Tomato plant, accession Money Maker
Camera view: vertical (180 deg); turntable rotation: 330 degrees
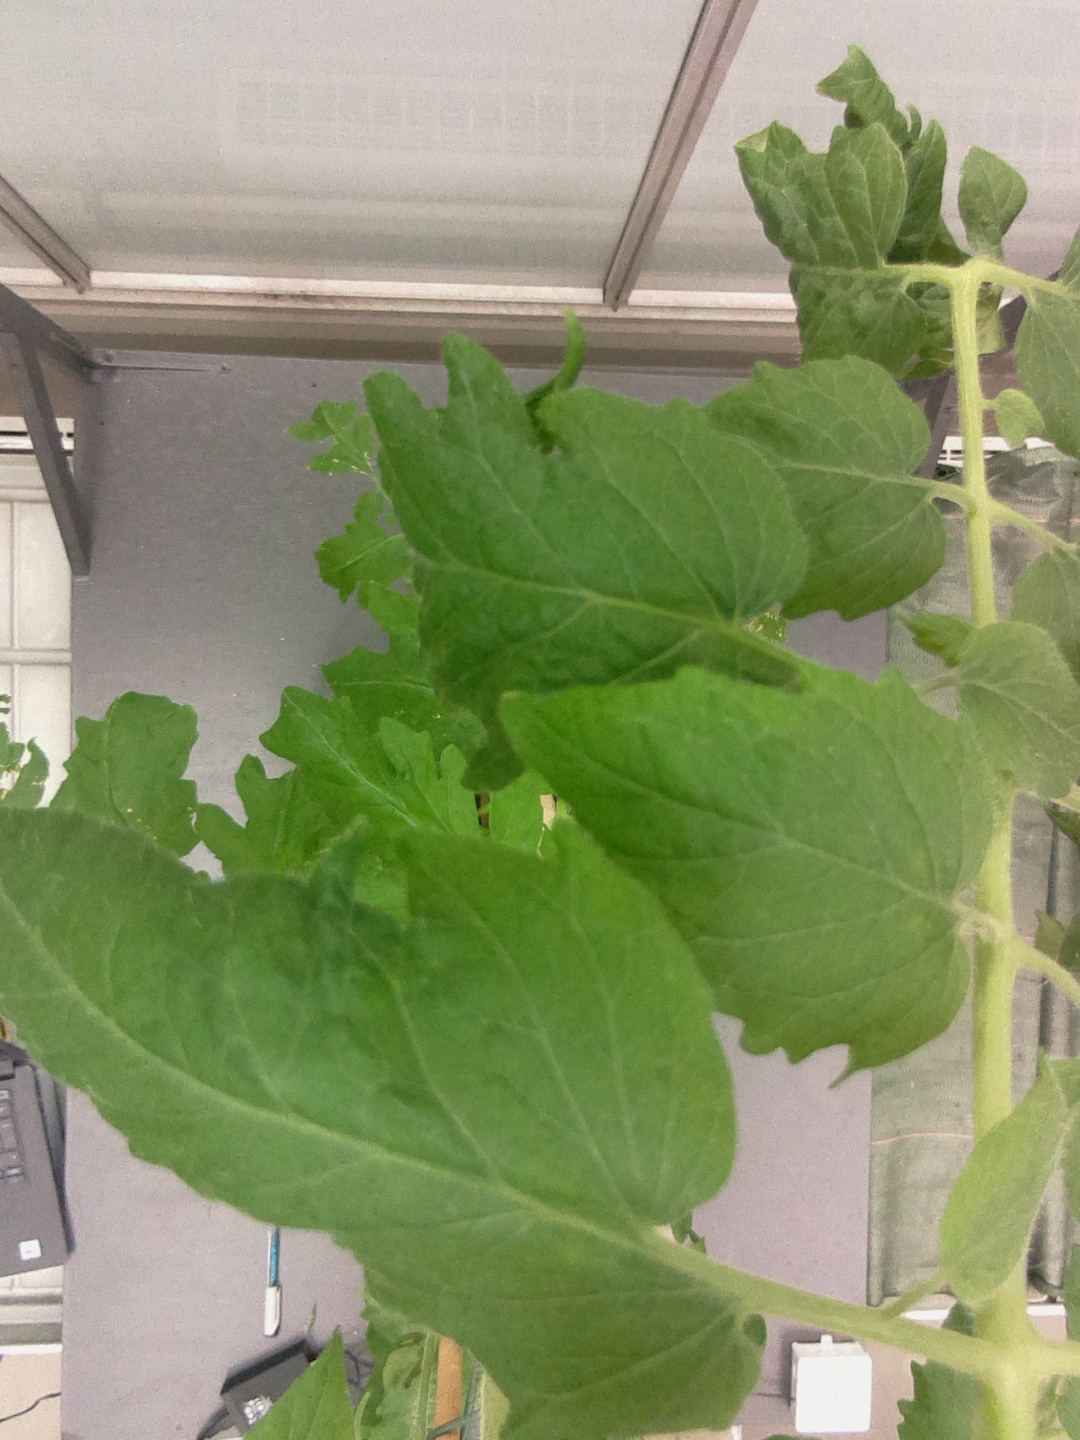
BBCH growth stage 70: Fruits at the main stem or branches visibles